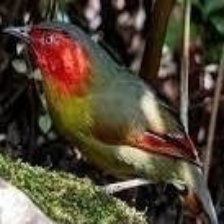
Species: SCARLET FACED LIOCICHLA
Scientific name: LIOCICHLA RIPPONI